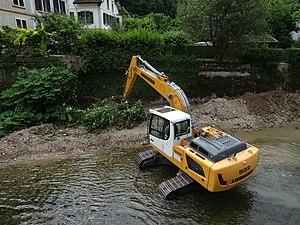
Liebherr 922 dans l'Albarine. Travaux d'aménagements et tentative d'éradication de la renouée du Japon
L'Albarine est une rivière de France, dans le département de l'Ain en région Auvergne-Rhône-Alpes, et un affluent gauche de l'Ain donc un sous-affluent du fleuve le Rhône.